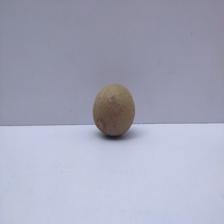
Size: Small